Giacomo Amato

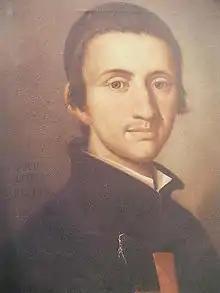

Giacomo Amato (14 May 1643 in Palermo – 26 December 1732 in Palermo) was a Sicilian architect. He was a student of Carlo Fontana.